Princess Sophie of Greece and Denmark

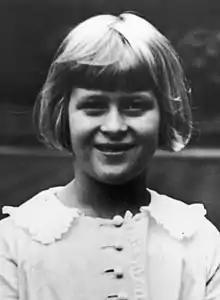
Sophie in 1922

After a journey of several weeks, which led them successively to Italy, France and the United Kingdom, Sophie, her parents and her siblings settled in Saint-Cloud in 1923. Settled in a house adjoining that of Princess Marie Bonaparte, the family depended for seven years on her generosity, and two other aunts of Sophie: first Princess Anastasia and then Lady Louis Mountbatten. Marie Bonaparte financed the studies of her nieces and nephew, while Lady Mountbatten gained the habit of offering her nieces her "used" clothes. In fact, Sophie's parents had little income and the children were the regular witnesses to their money problems and their difficulty in maintaining a household.